2013–14 Campionato Sammarinese di Calcio

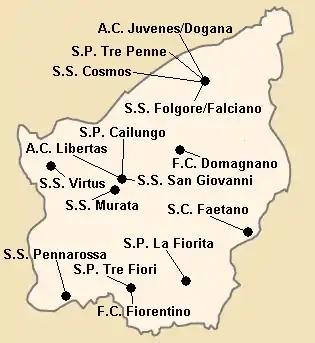
2013–14 Campionato Sammarinese di Calcio team distribution

Because there is no promotion or relegation in the league, the same 15 teams who competed in the league last season will compete in the league this season.